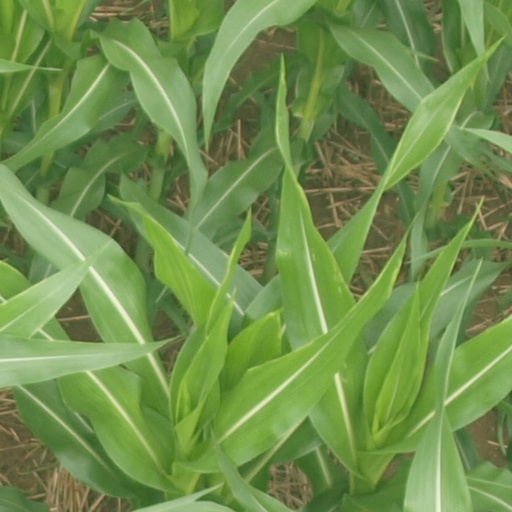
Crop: maize; corn